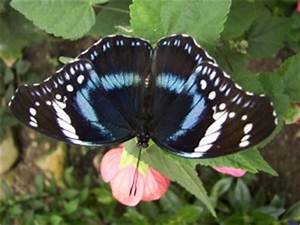
Label: butterfly